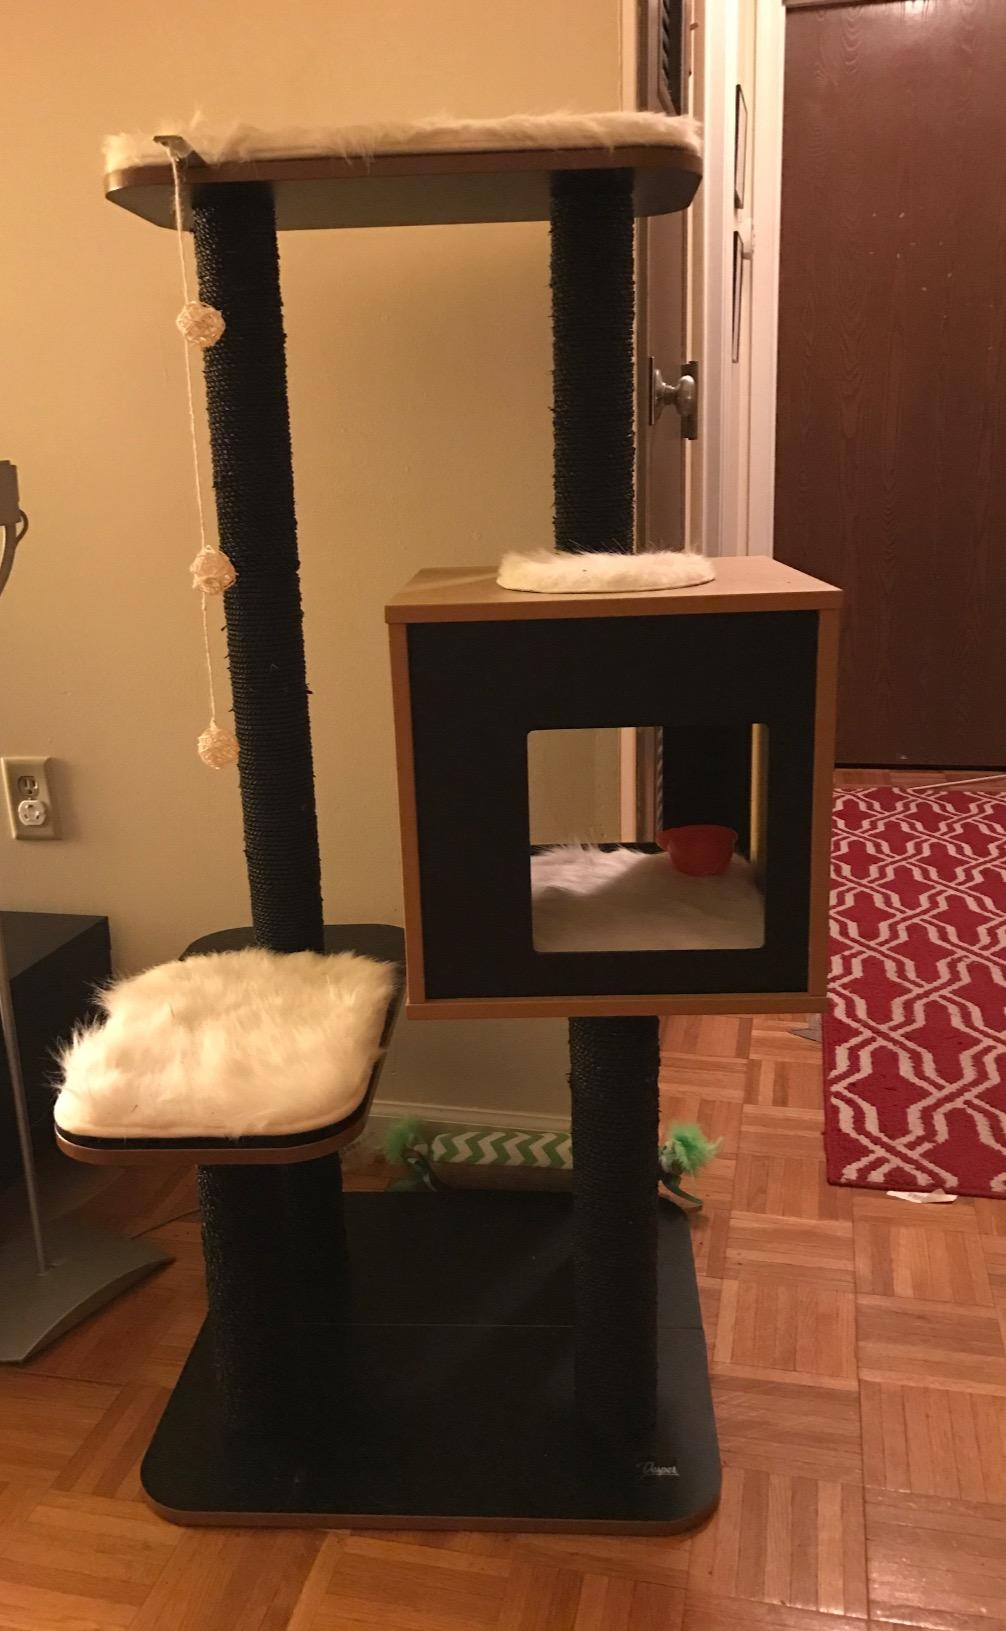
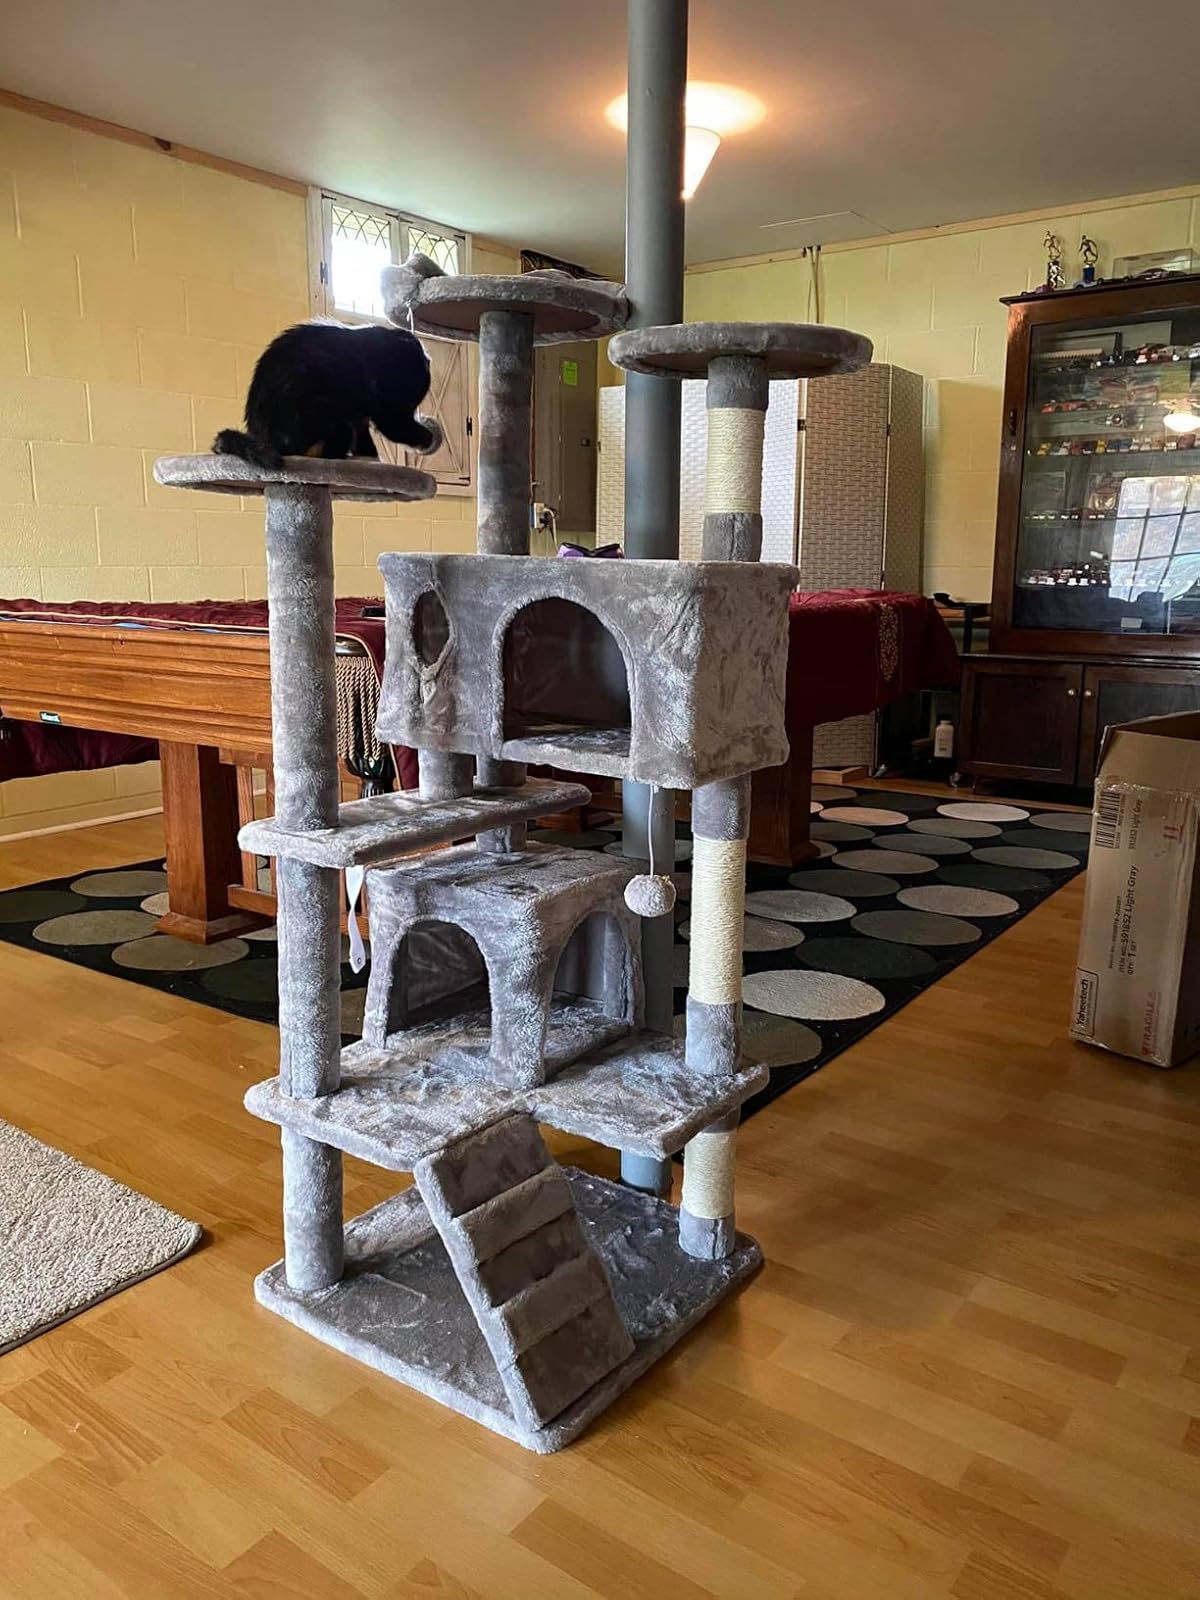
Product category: items_cat tree
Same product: no